Marian Sârbu

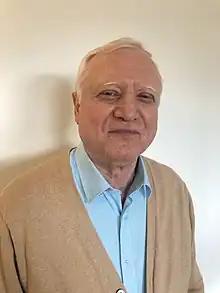
Marian Sarbu in 2023

Marian Sârbu (born 12 January 1958) is a Romanian trade unionist and politician. A member of the National Union for the Progress of Romania (UNPR) and formerly of the Social Democratic Party (PSD), he has been a member of the Romanian Chamber of Deputies for Călărași County (1996–2008) and Vaslui County (since 2008). In the Adrian Năstase cabinet, he was Minister of Labour from 2000 to 2003 Minister-Delegate for Relations with Social Partners from 2003 to 2004. In the Emil Boc cabinet, he once again held the Labour portfolio from 2008 to 2009.